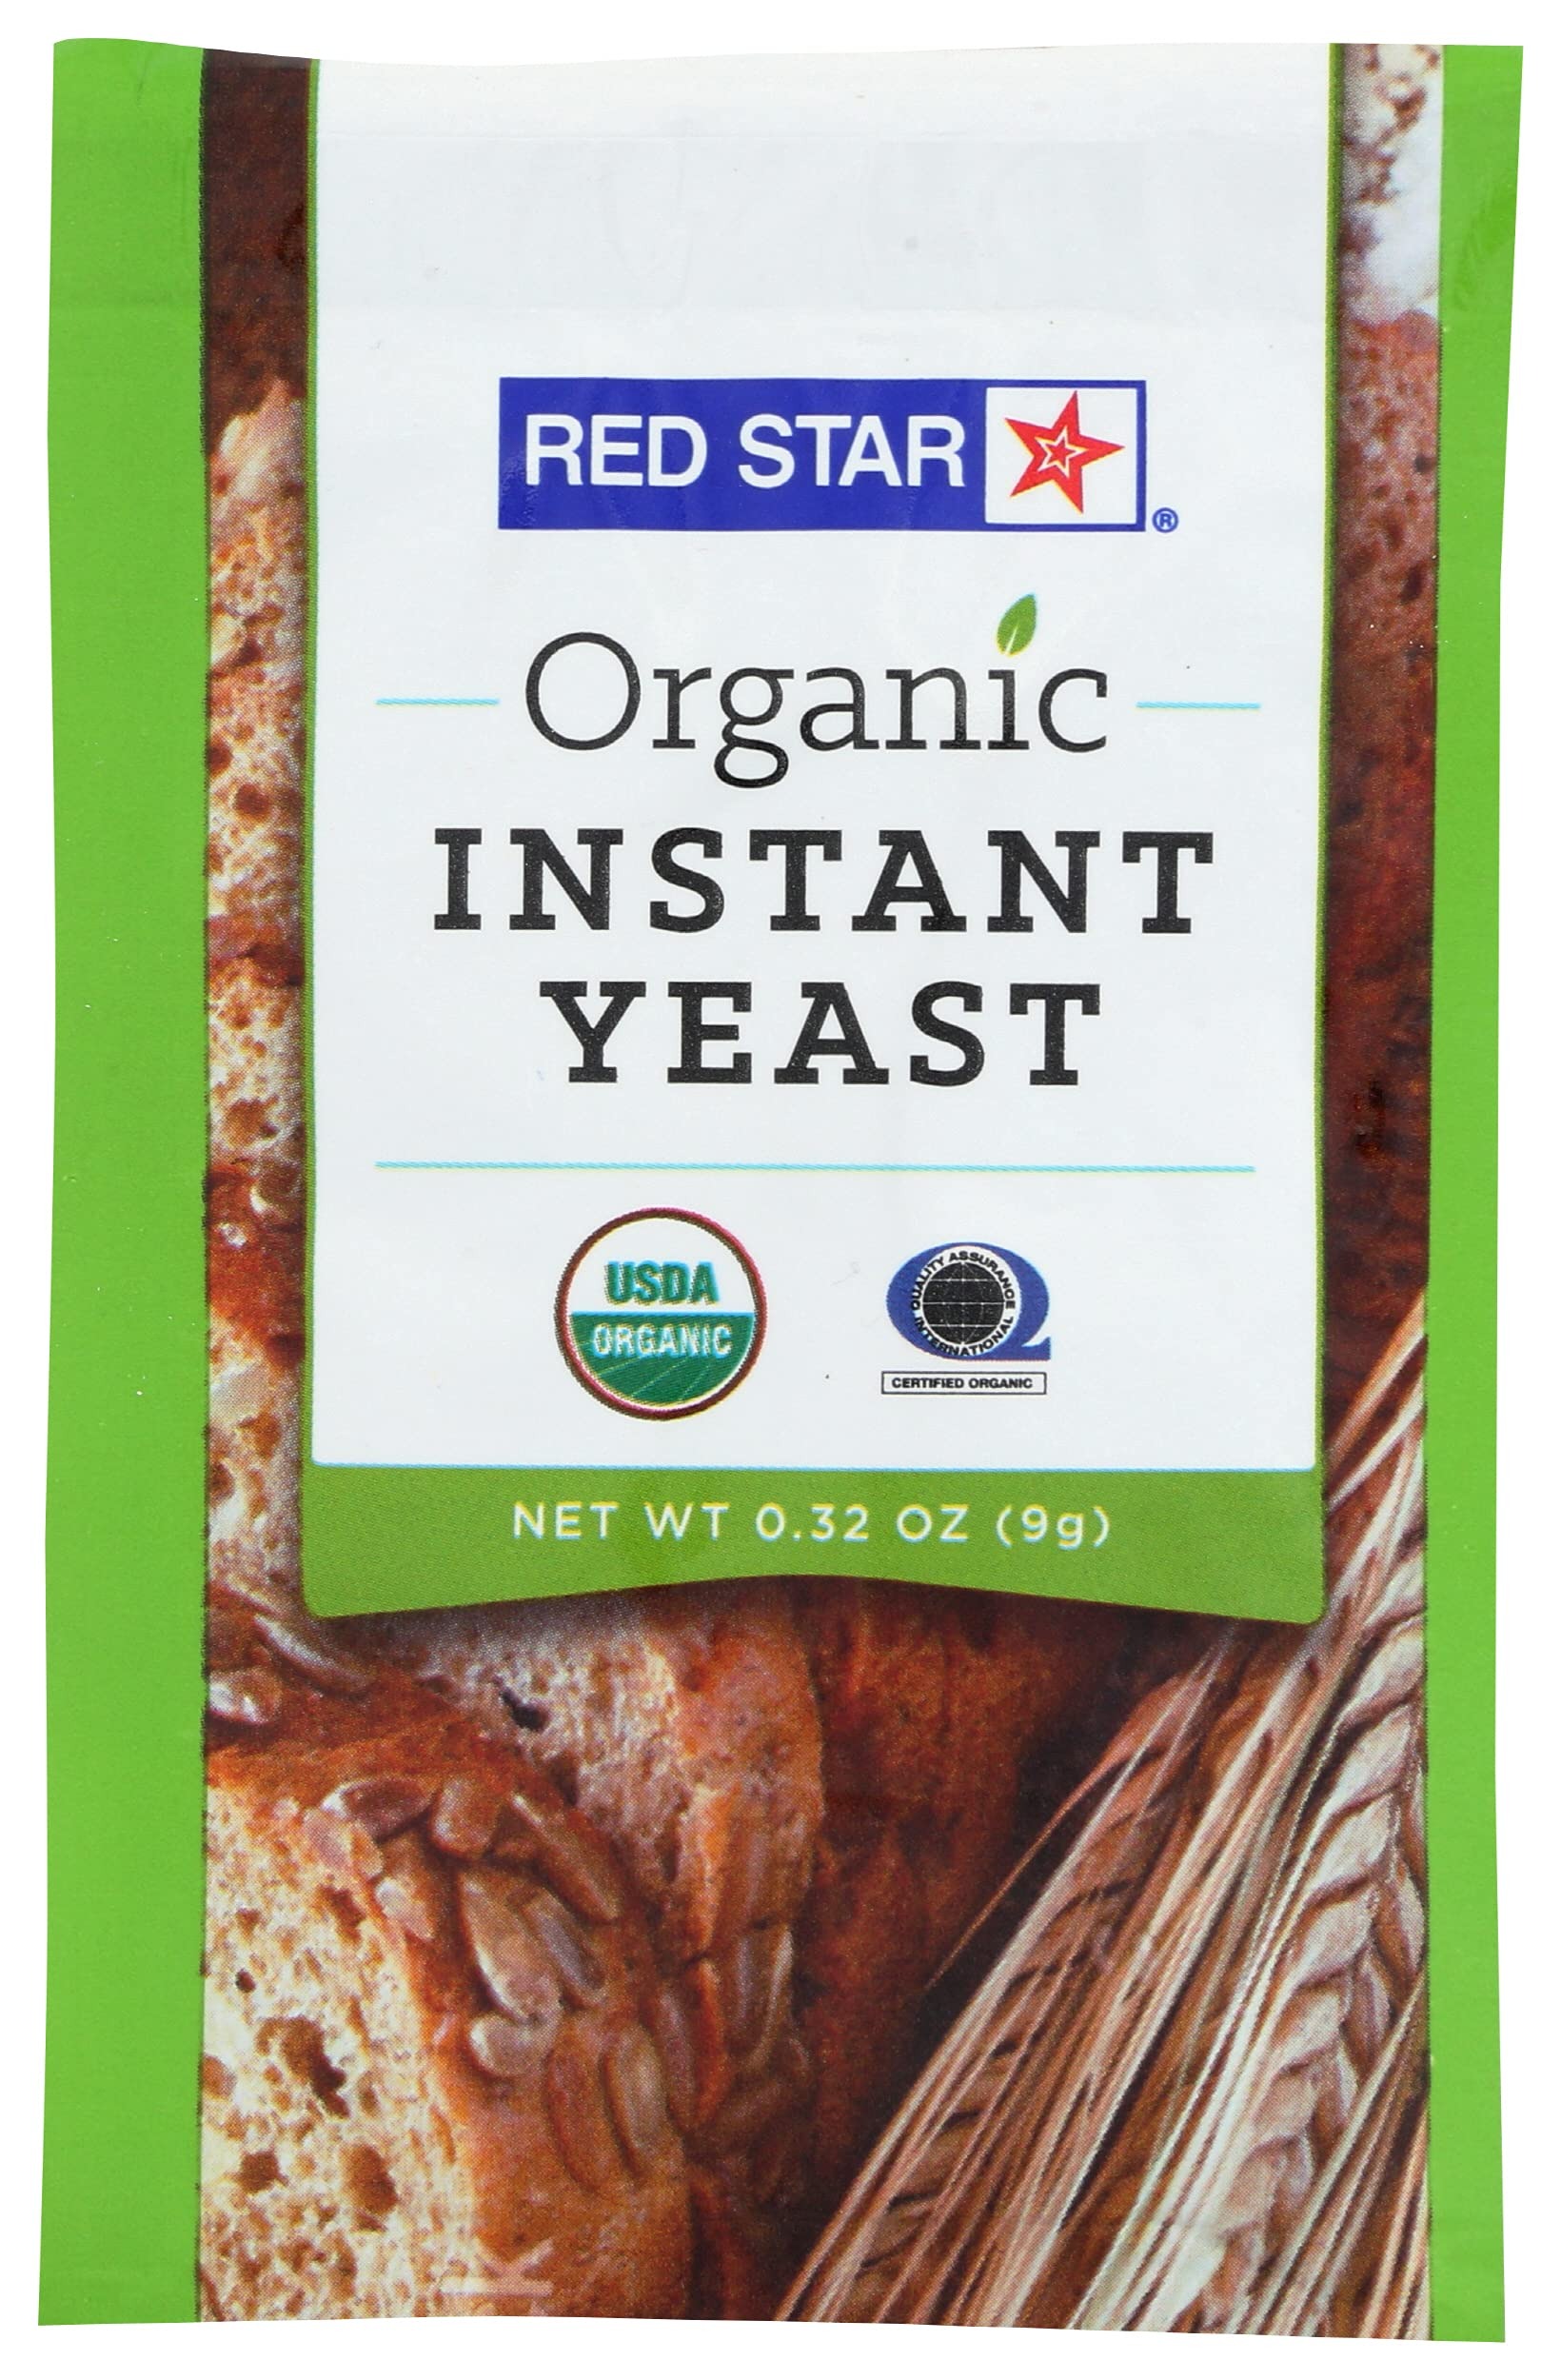
Item Name: Red Star Organic Instant Yeast - 1 Packet
Bullet Point 1: Kosher
Bullet Point 2: Organic
Value: 0.32
Unit: Ounce

Price: 1.28